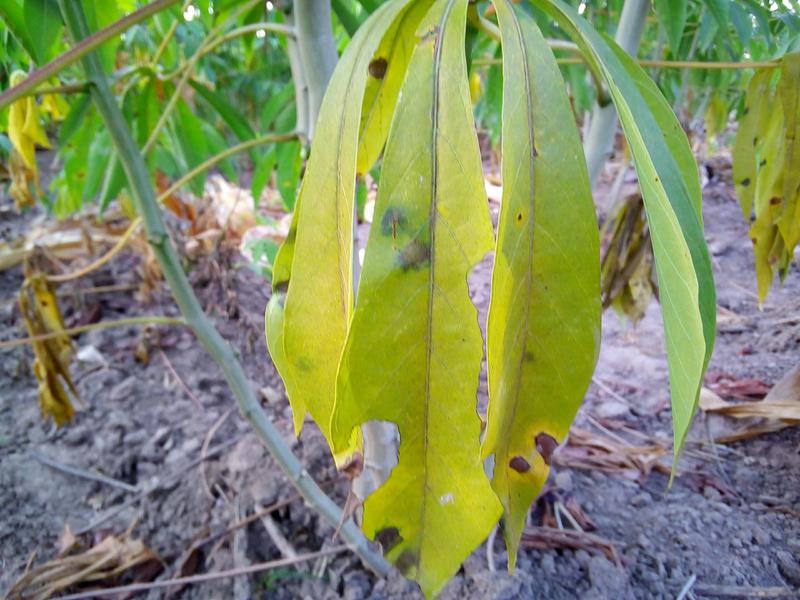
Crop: cassava
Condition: healthy